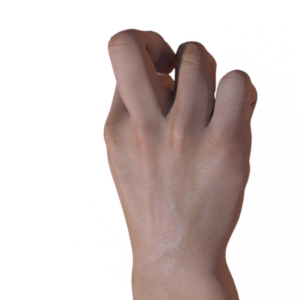
Label: rock